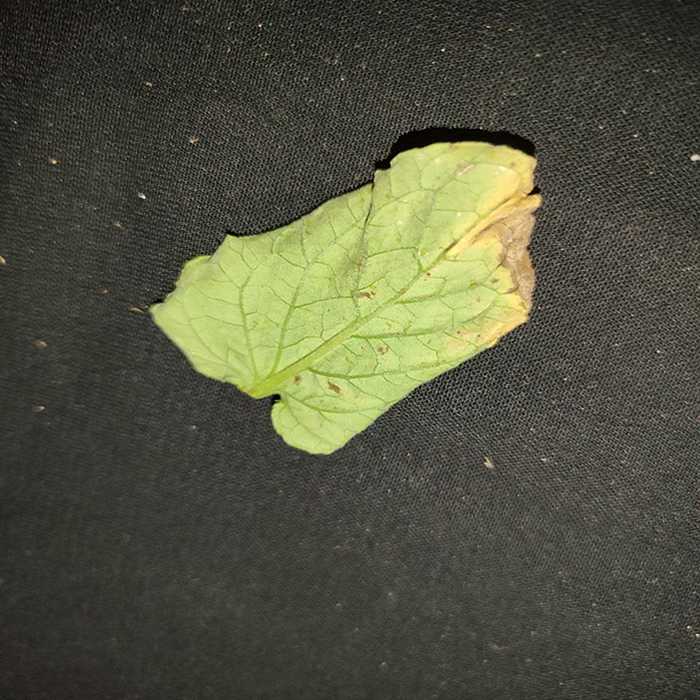
Plant: Tomato
Label: Tomato Bacterial spot